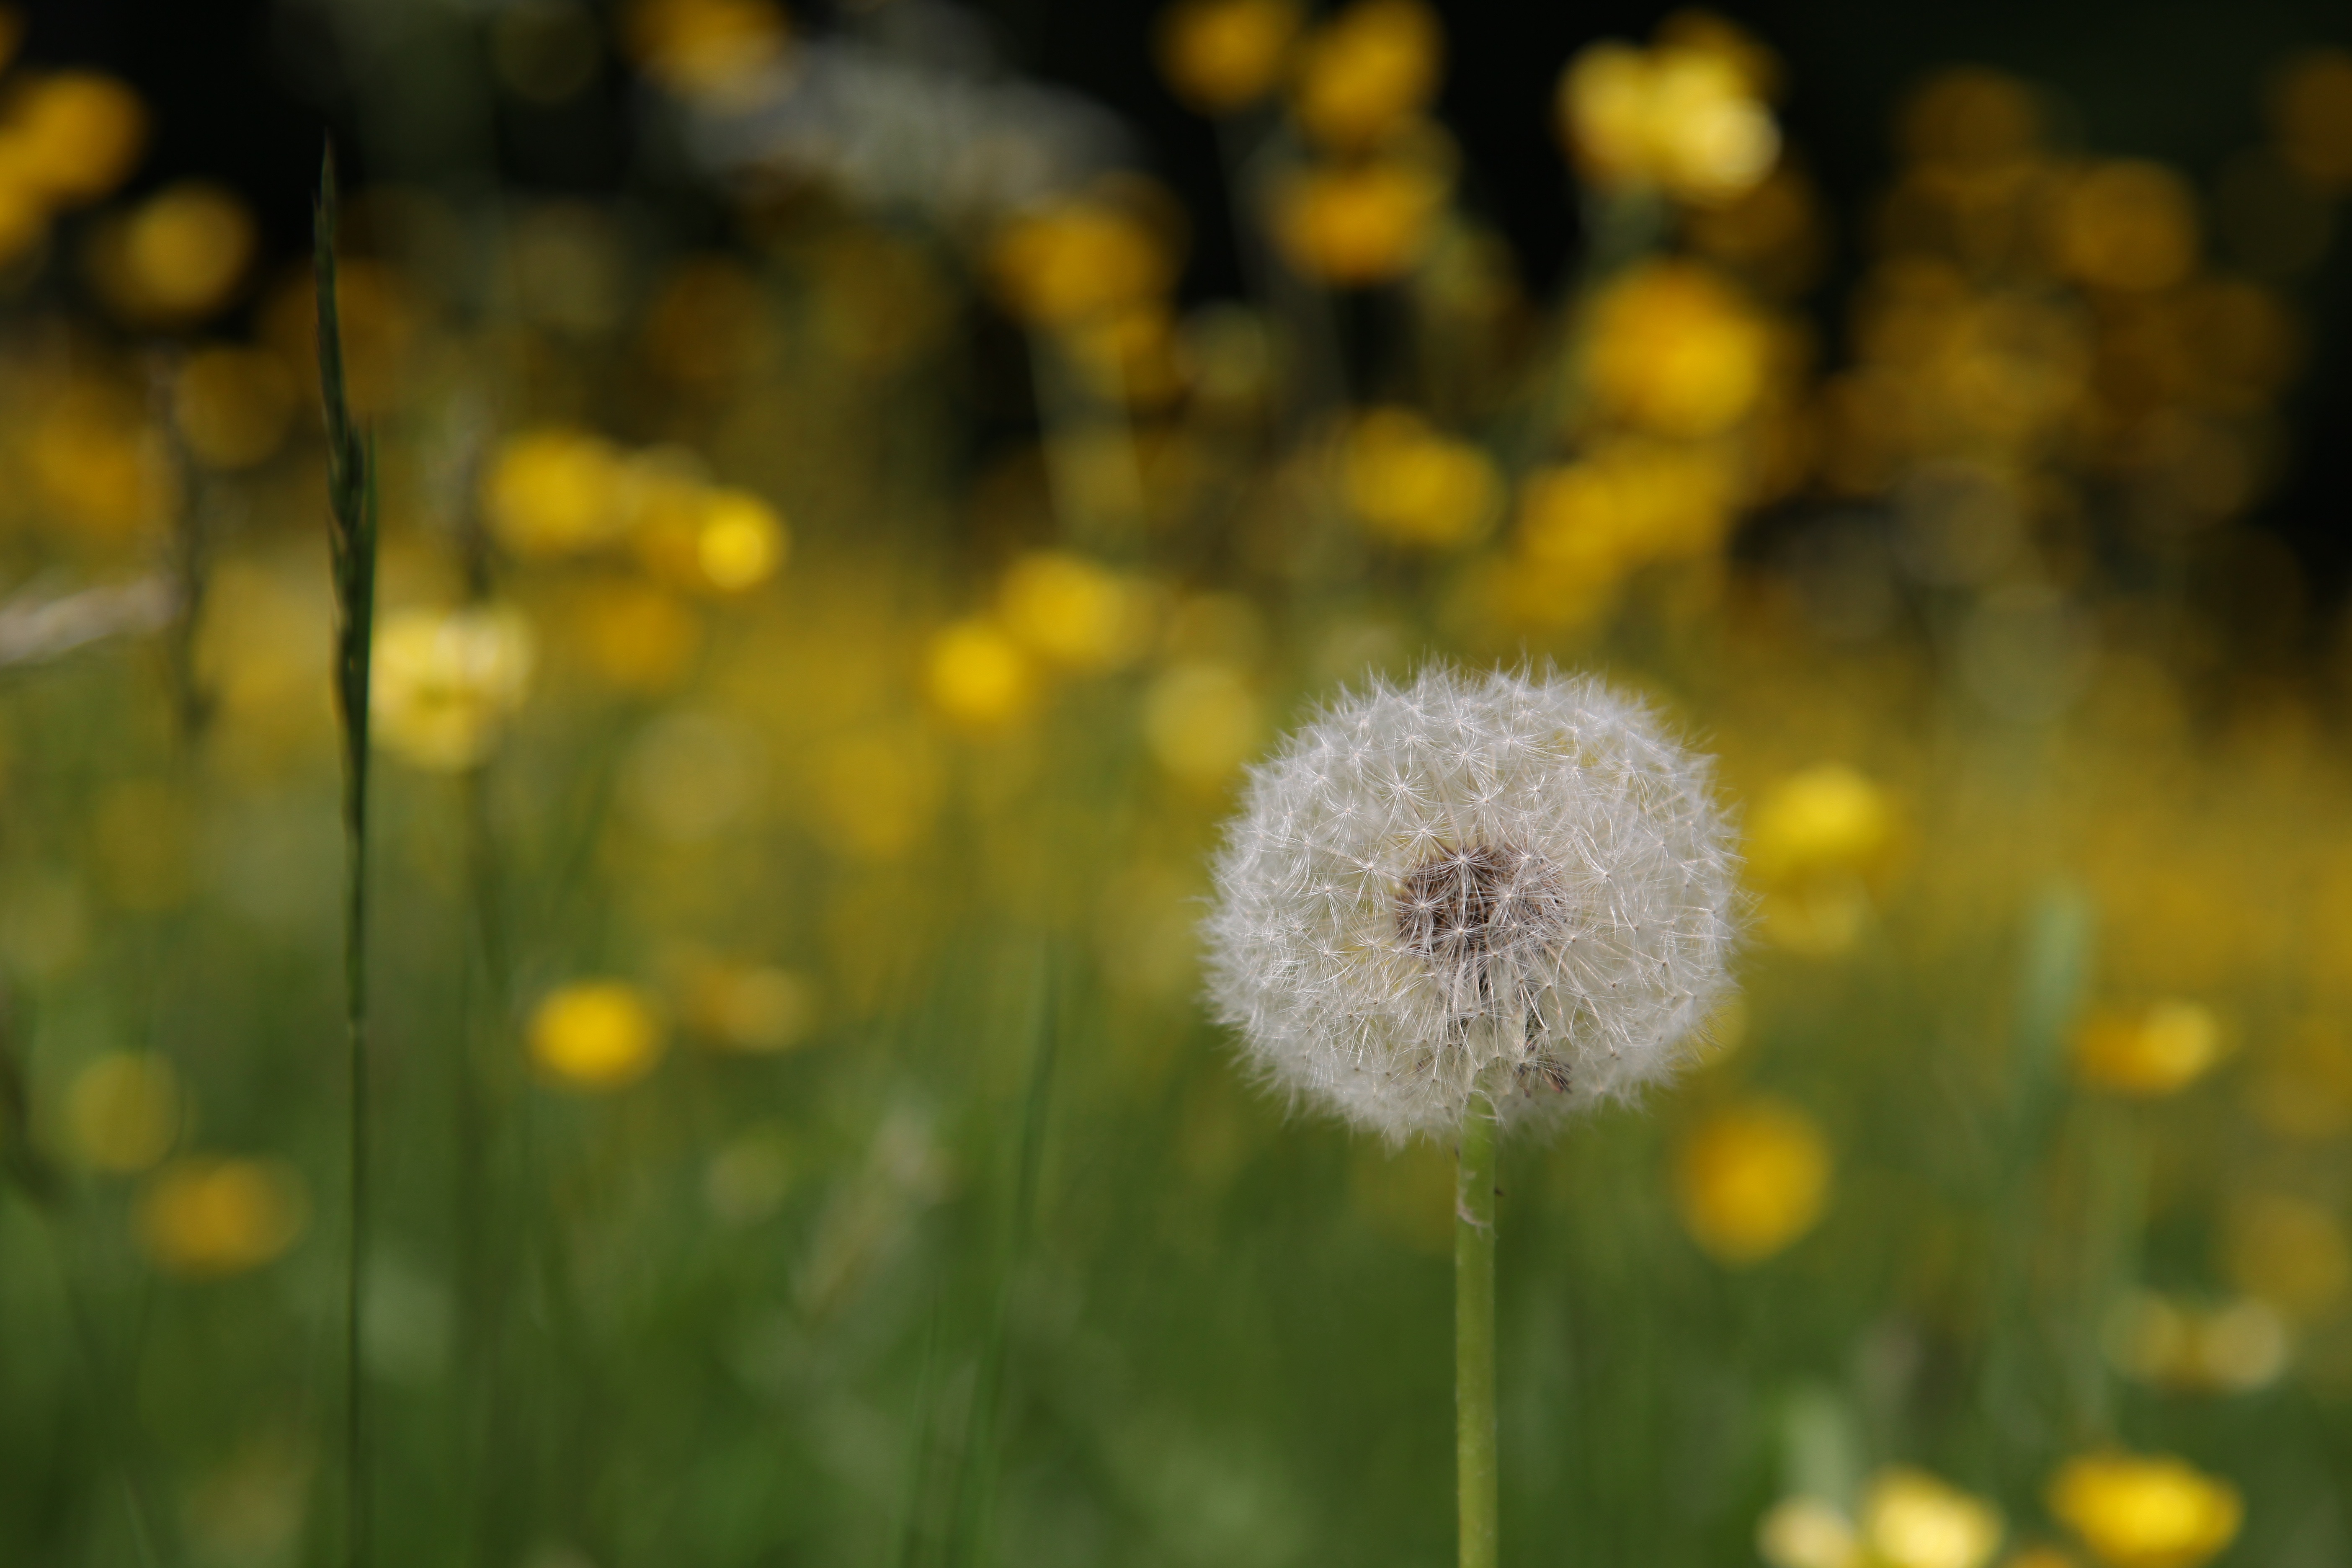
nature, grass, plant, field, photography, meadow, dandelion, prairie, sunlight, flower, summer, spring, green, yellow, flora, wild flower, wildflower, flowers, close up, pointed flower, seeds, roadside, macro photography, flowering plant, daisy family, plant stem, land plant